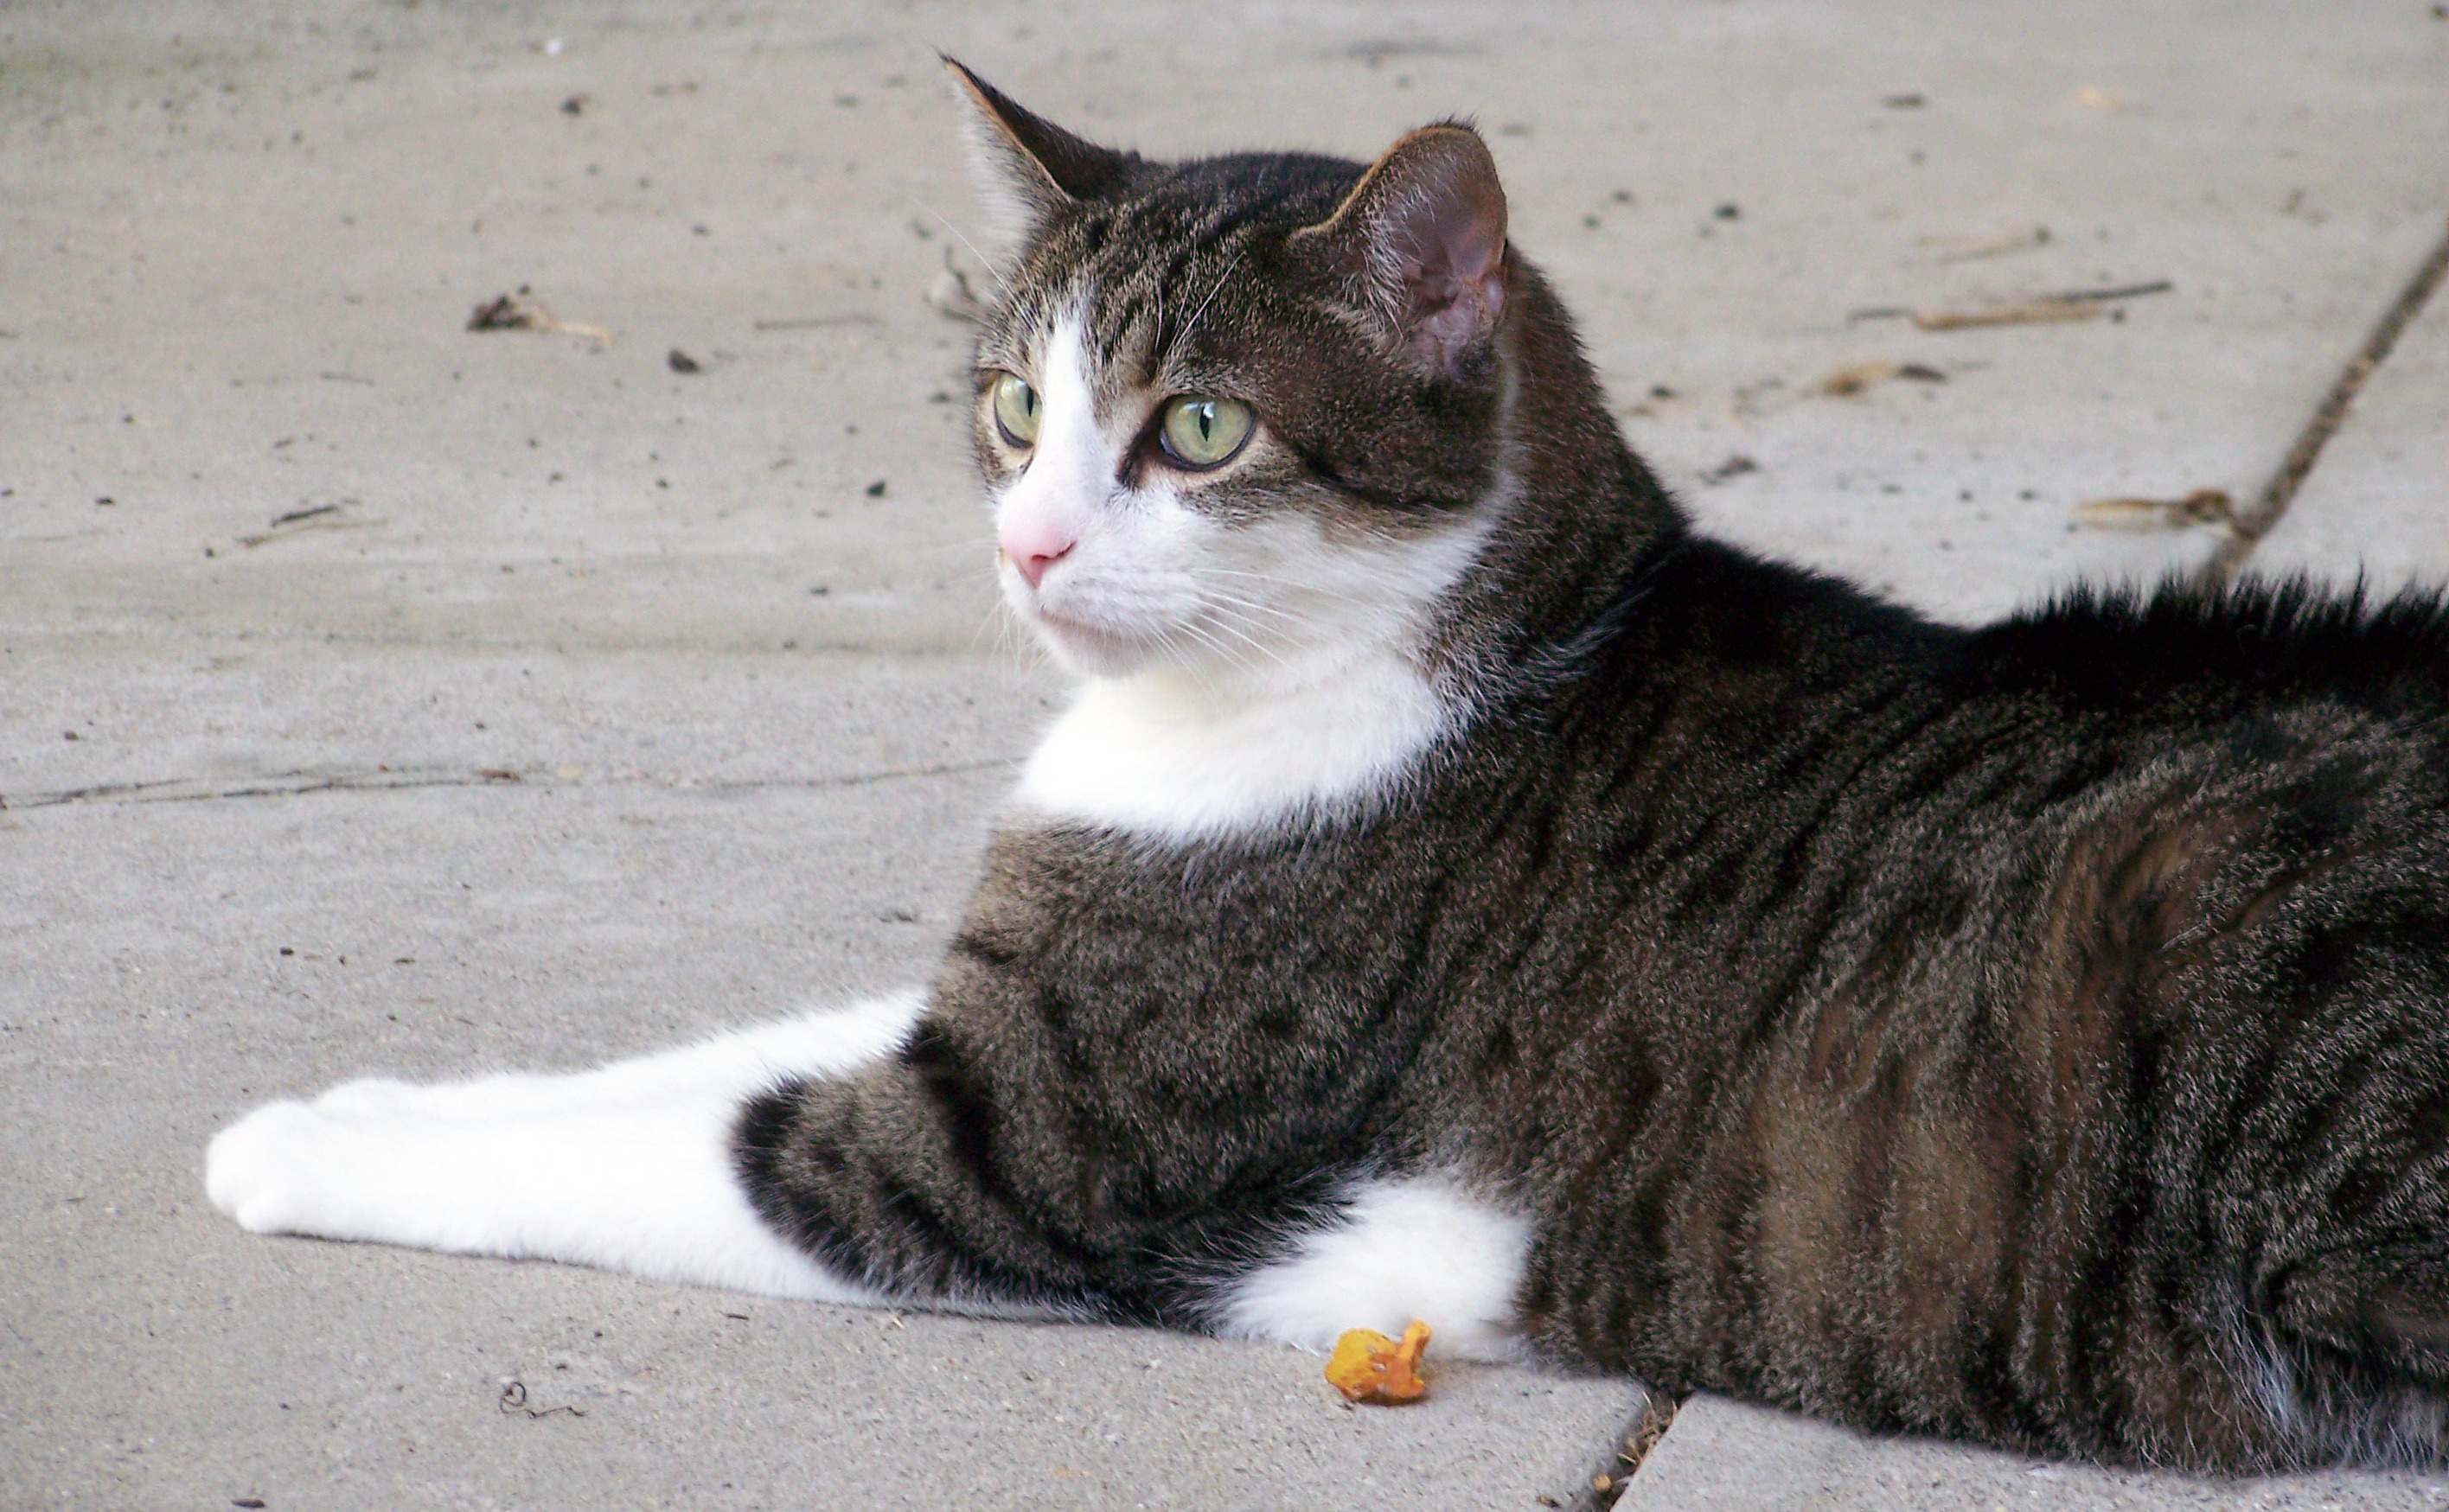
sidewalk, cute, pet, fluffy, kitten, cat, feline, mammal, fauna, face, outside, whiskers, kitty, furry, vertebrate, domestic, stray, lying, tabby cat, european shorthair, small to medium sized cats, cat like mammal, domestic short haired cat, american shorthair